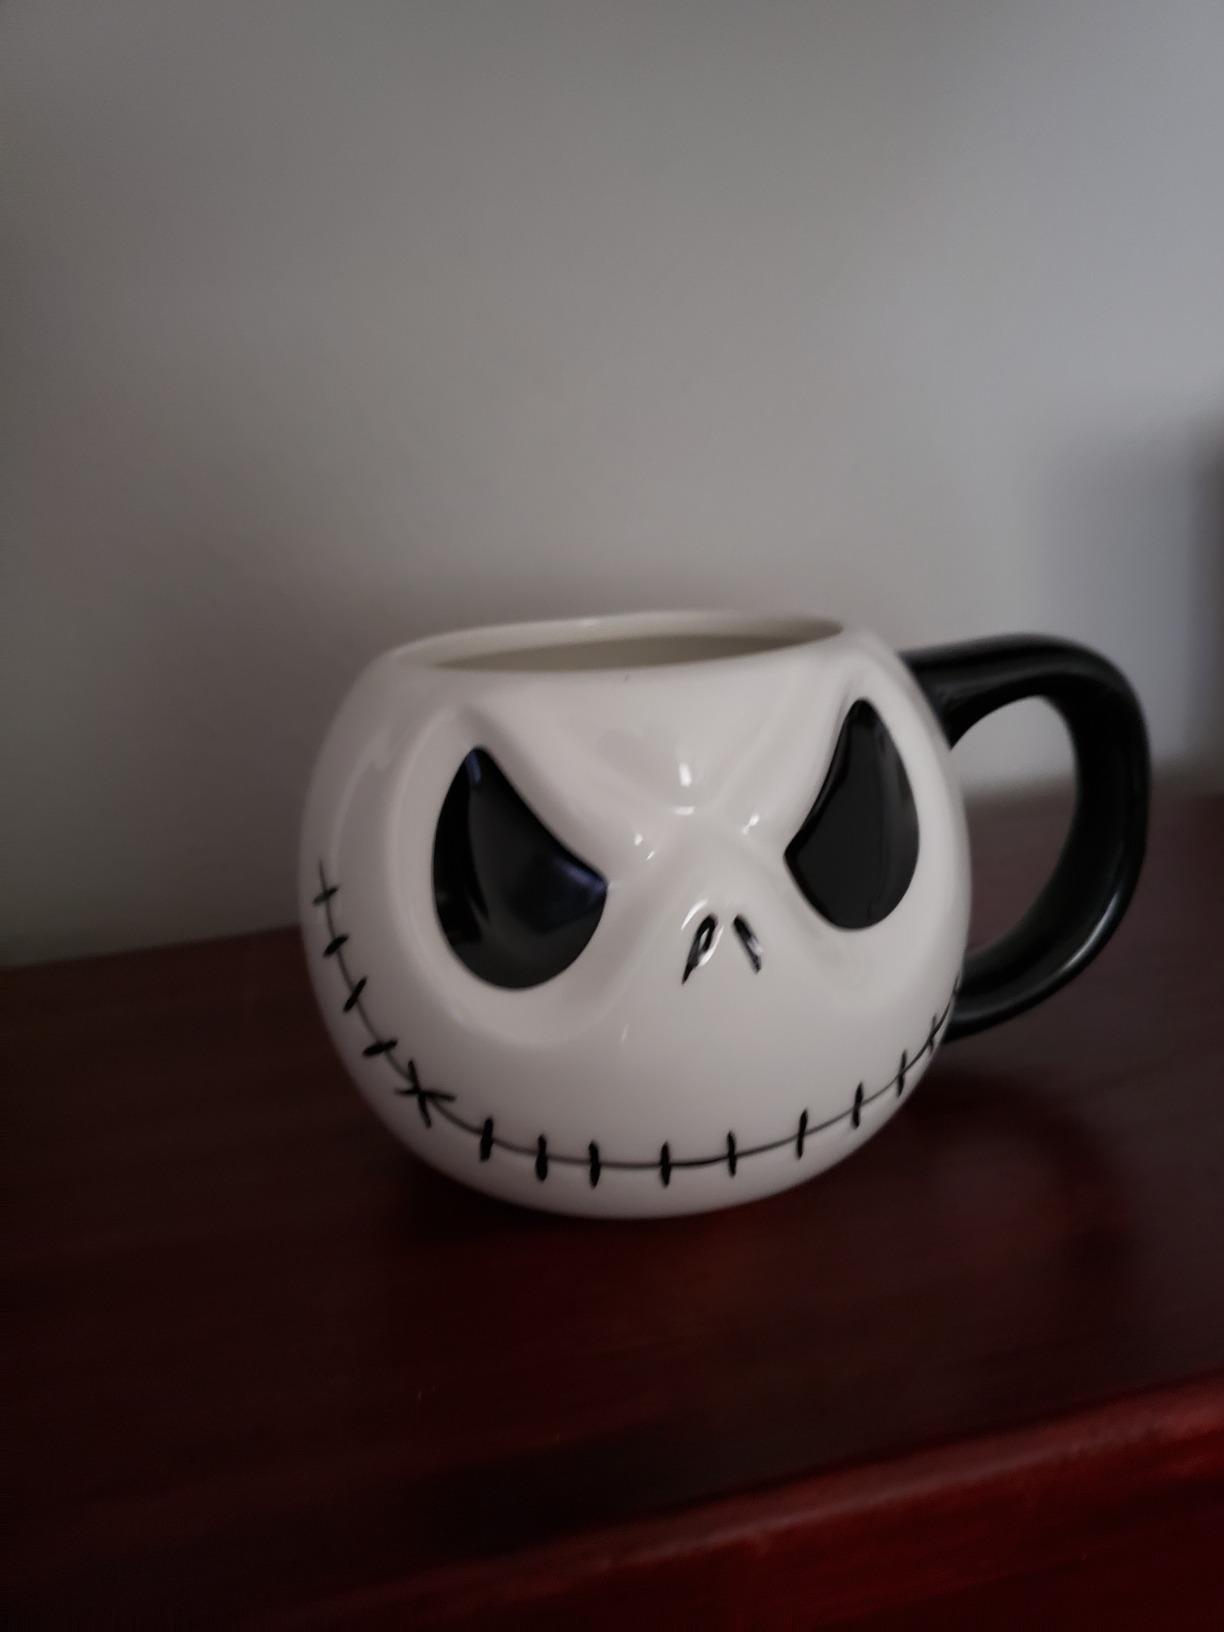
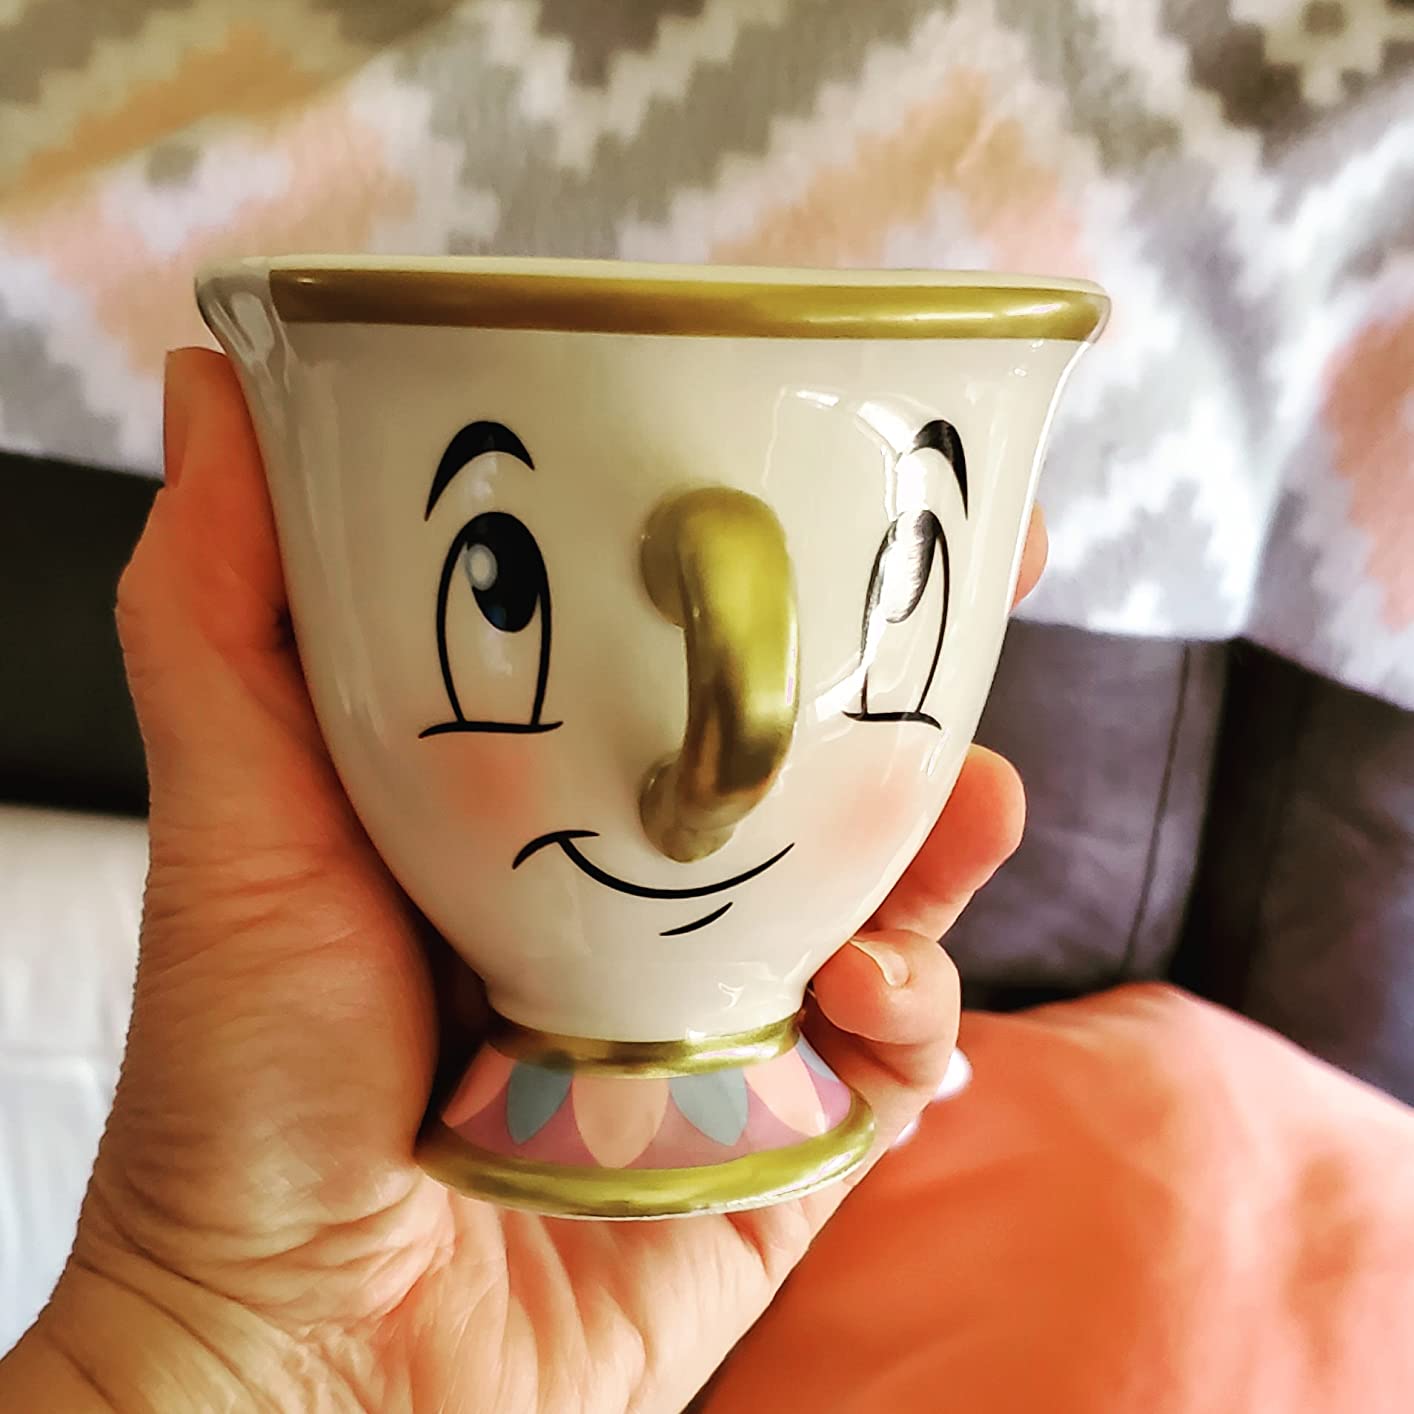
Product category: items_mug
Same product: no